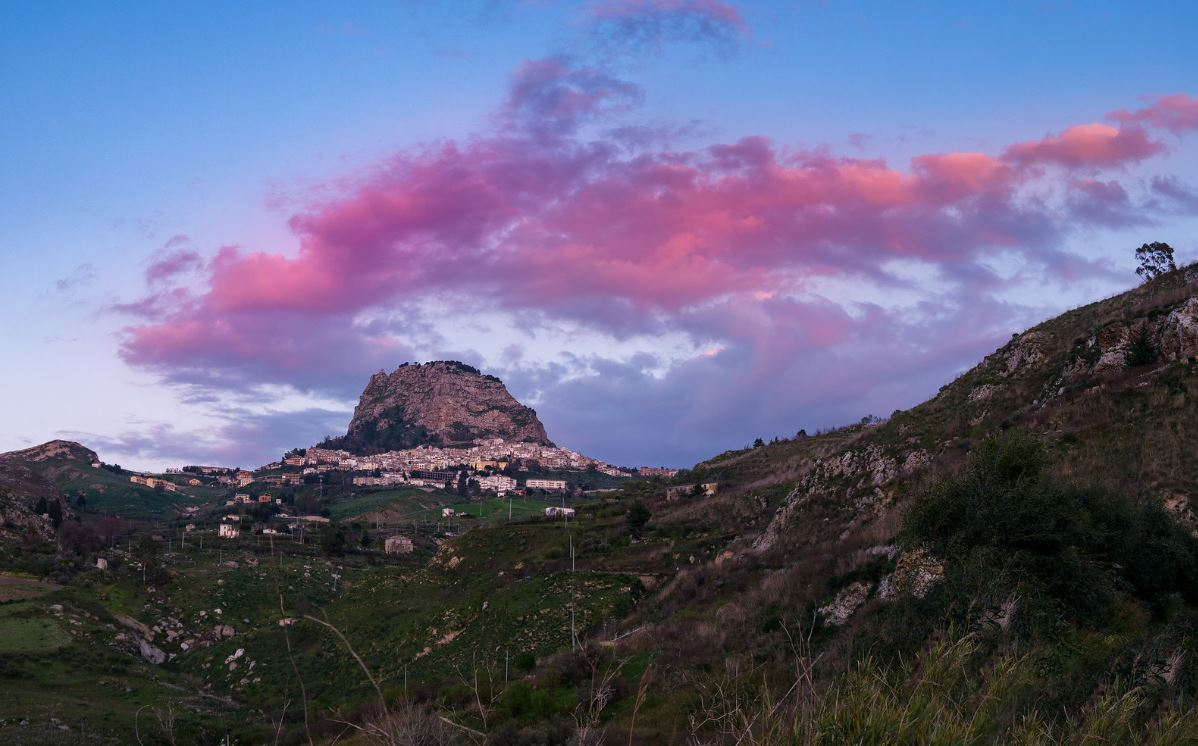
Fire: no
Smoke: no